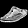
Label: Sandal